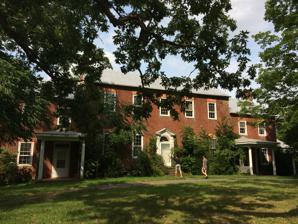
Building: Hickory Hill (Petersburg, West Virginia)
Country: United States of America
Year built: 1809
Historic house in West Virginia, United States United States historic place Hickory Hill U.S. National Register of Historic Places Hickory Hill Show map of Eastern Panhandle of West Virginia Hickory Hill Show map of West Virginia Hickory Hill Show map of the United States Location U.S. Route 220, near Petersburg, West Virginia Coordinates 38°59′57″N 79°4′14″W / 38.99917°N 79.07056°W / 38.99917; -79.07056 Area 1.5 acres (0.61 ha) Built 1809 Built by Solomon Cunningham Architectural style Federal MPS South Branch Valley MRA NRHP reference No. 85001596 Added to NRHP July 10, 1985 Hickory Hill is a historic home located near Petersburg, West Virginia .  It is located in Hardy County, West Virginia . It was built in 1809, and is a two-story brick dwelling in the Federal style.  It has a traditional five bay center entrance plan.  Also on the property are a log barn and smokehouse . It was listed on the National Register of Historic Places in 1985. References